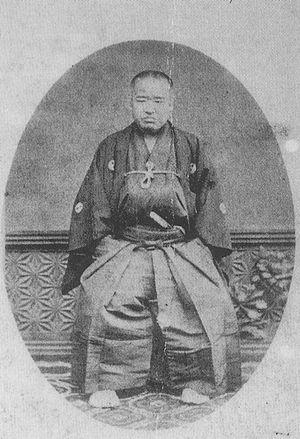
Yoshikuni Date est un daimyo de la fin de l'époque d'Edo, principalement connu pour avoir été le commandant en chef de l'alliance de l'Ōuetsu Reppan Dōmei durant la guerre de Boshin.